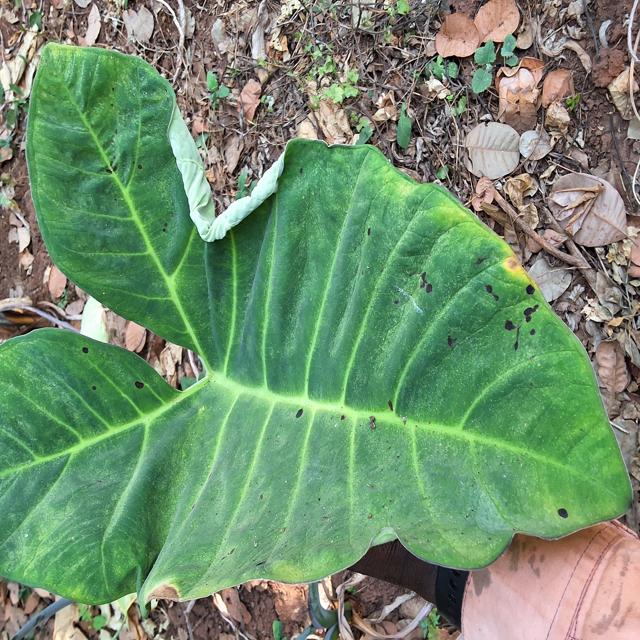
Label: Early_Blight